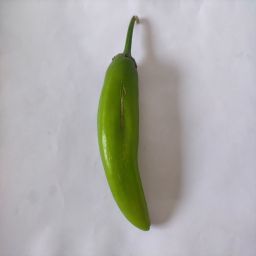
Crop: New Mexico Green Chile
Quality: Unripe